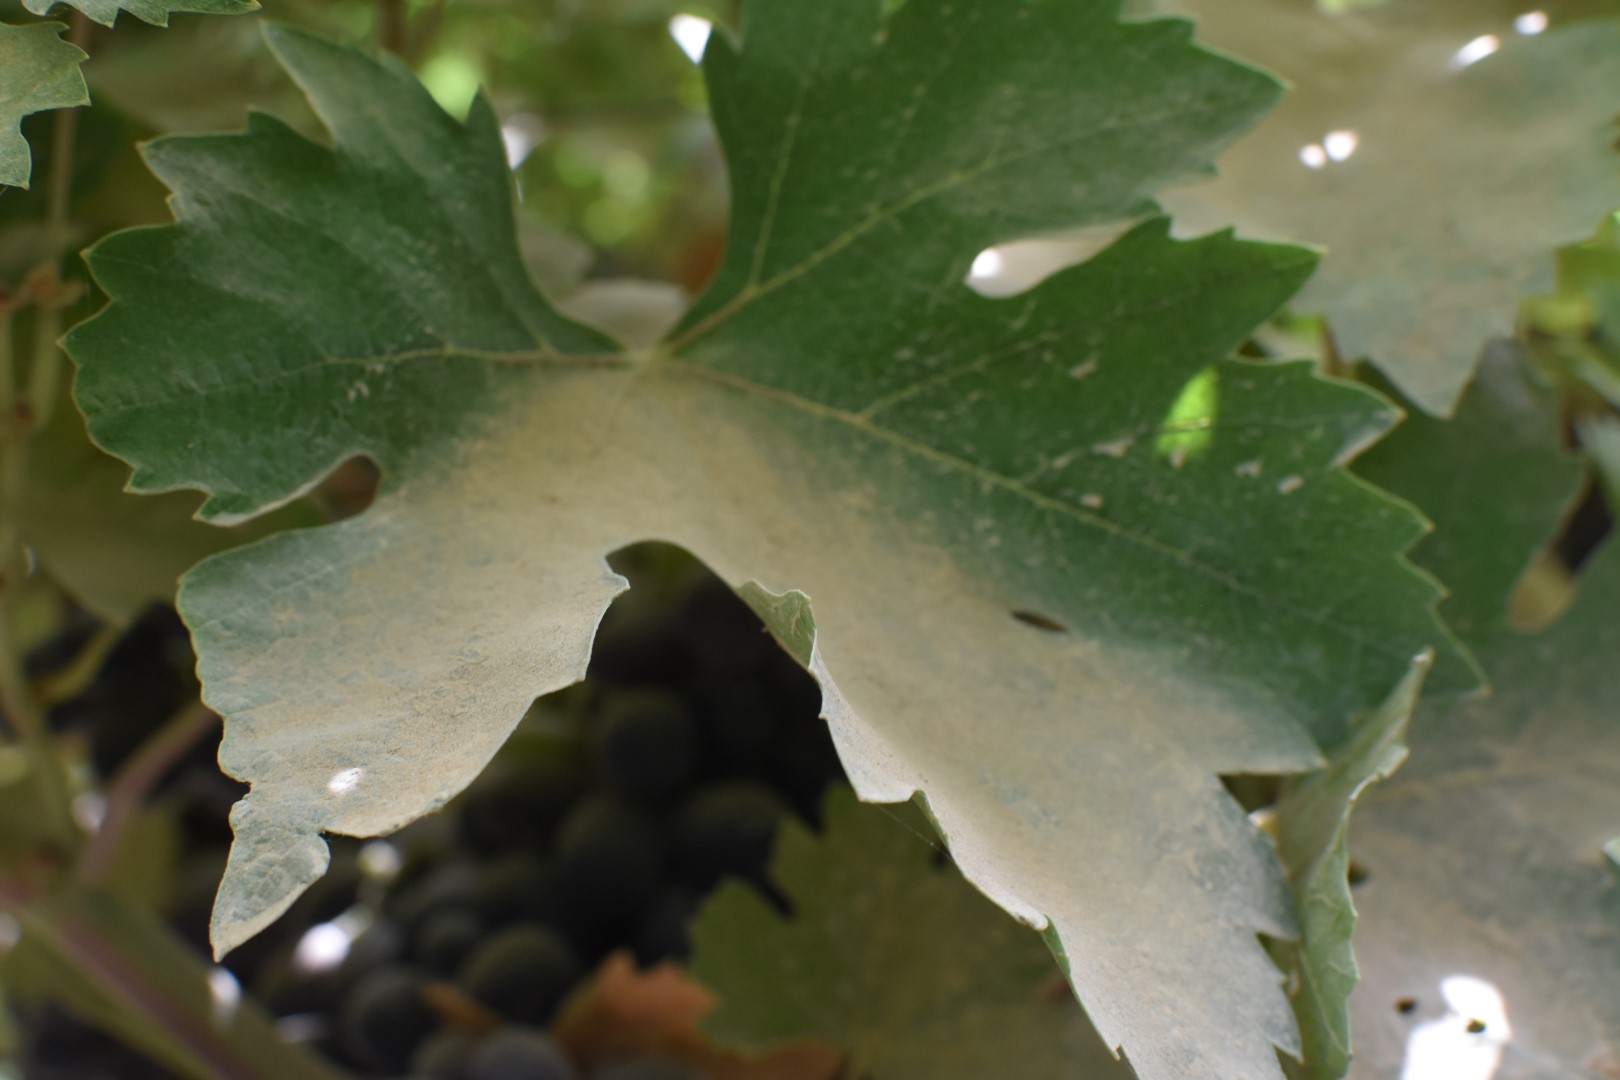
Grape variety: Riasi